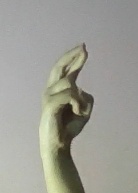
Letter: zay